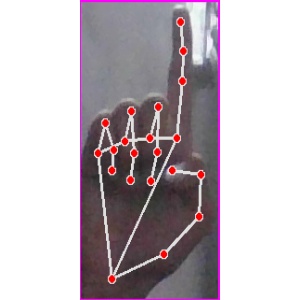
अक्षर: क